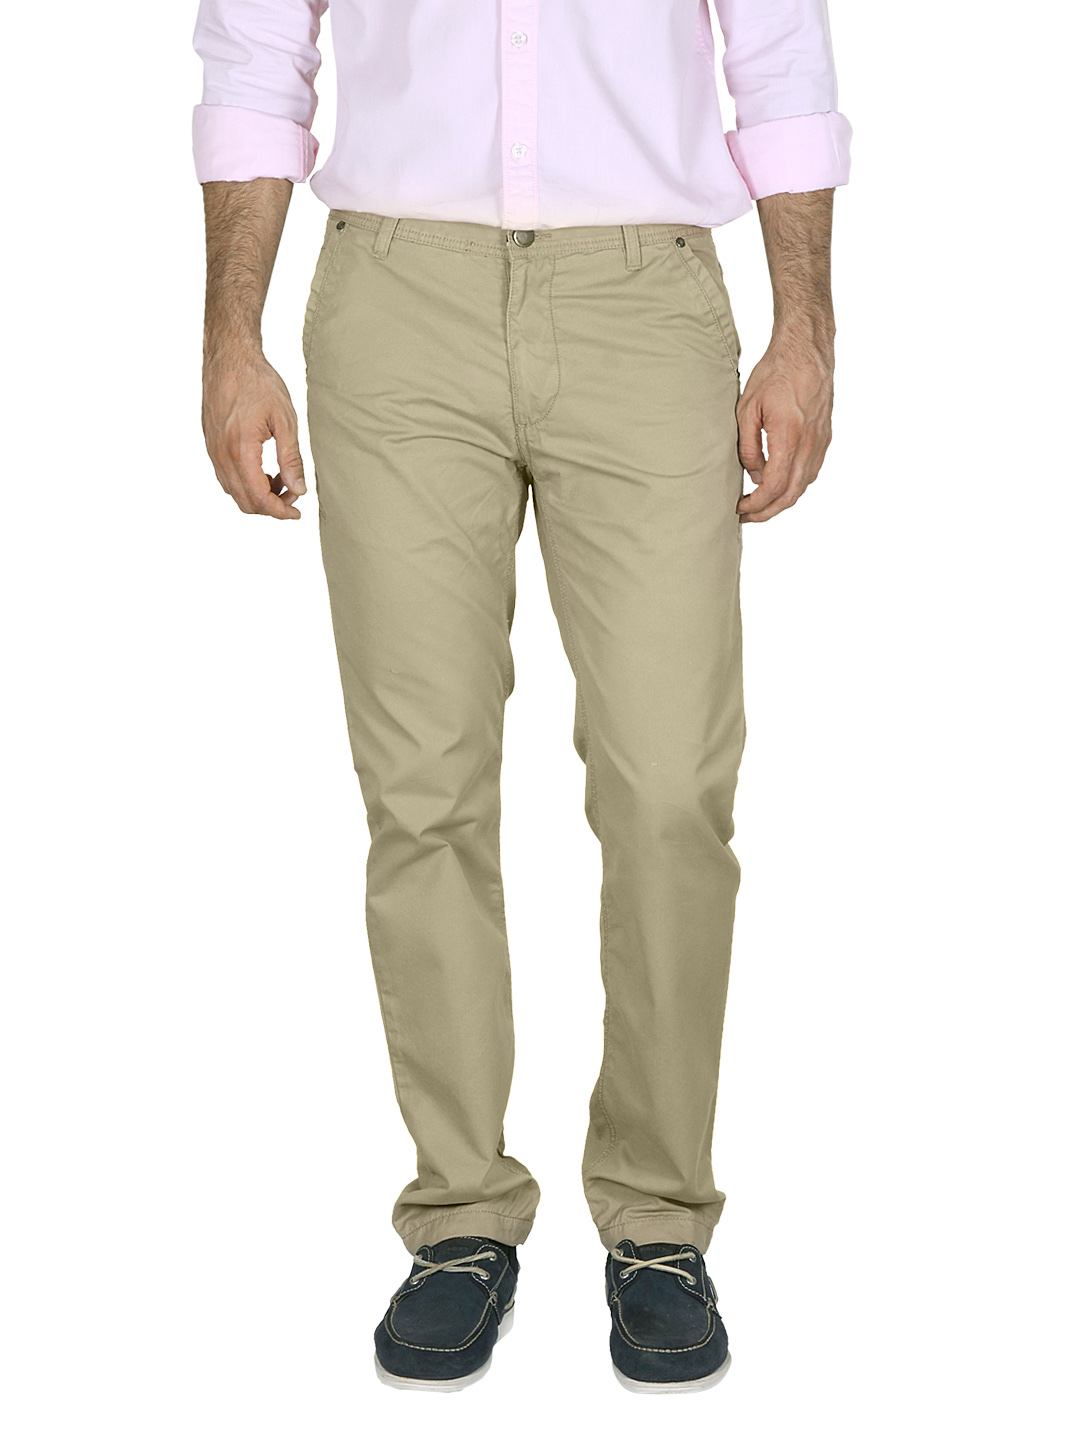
Highlander Men Khaki Trousers
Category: Apparel / Bottomwear / Trousers
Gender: Men
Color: Khaki
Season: Summer 2012
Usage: Casual